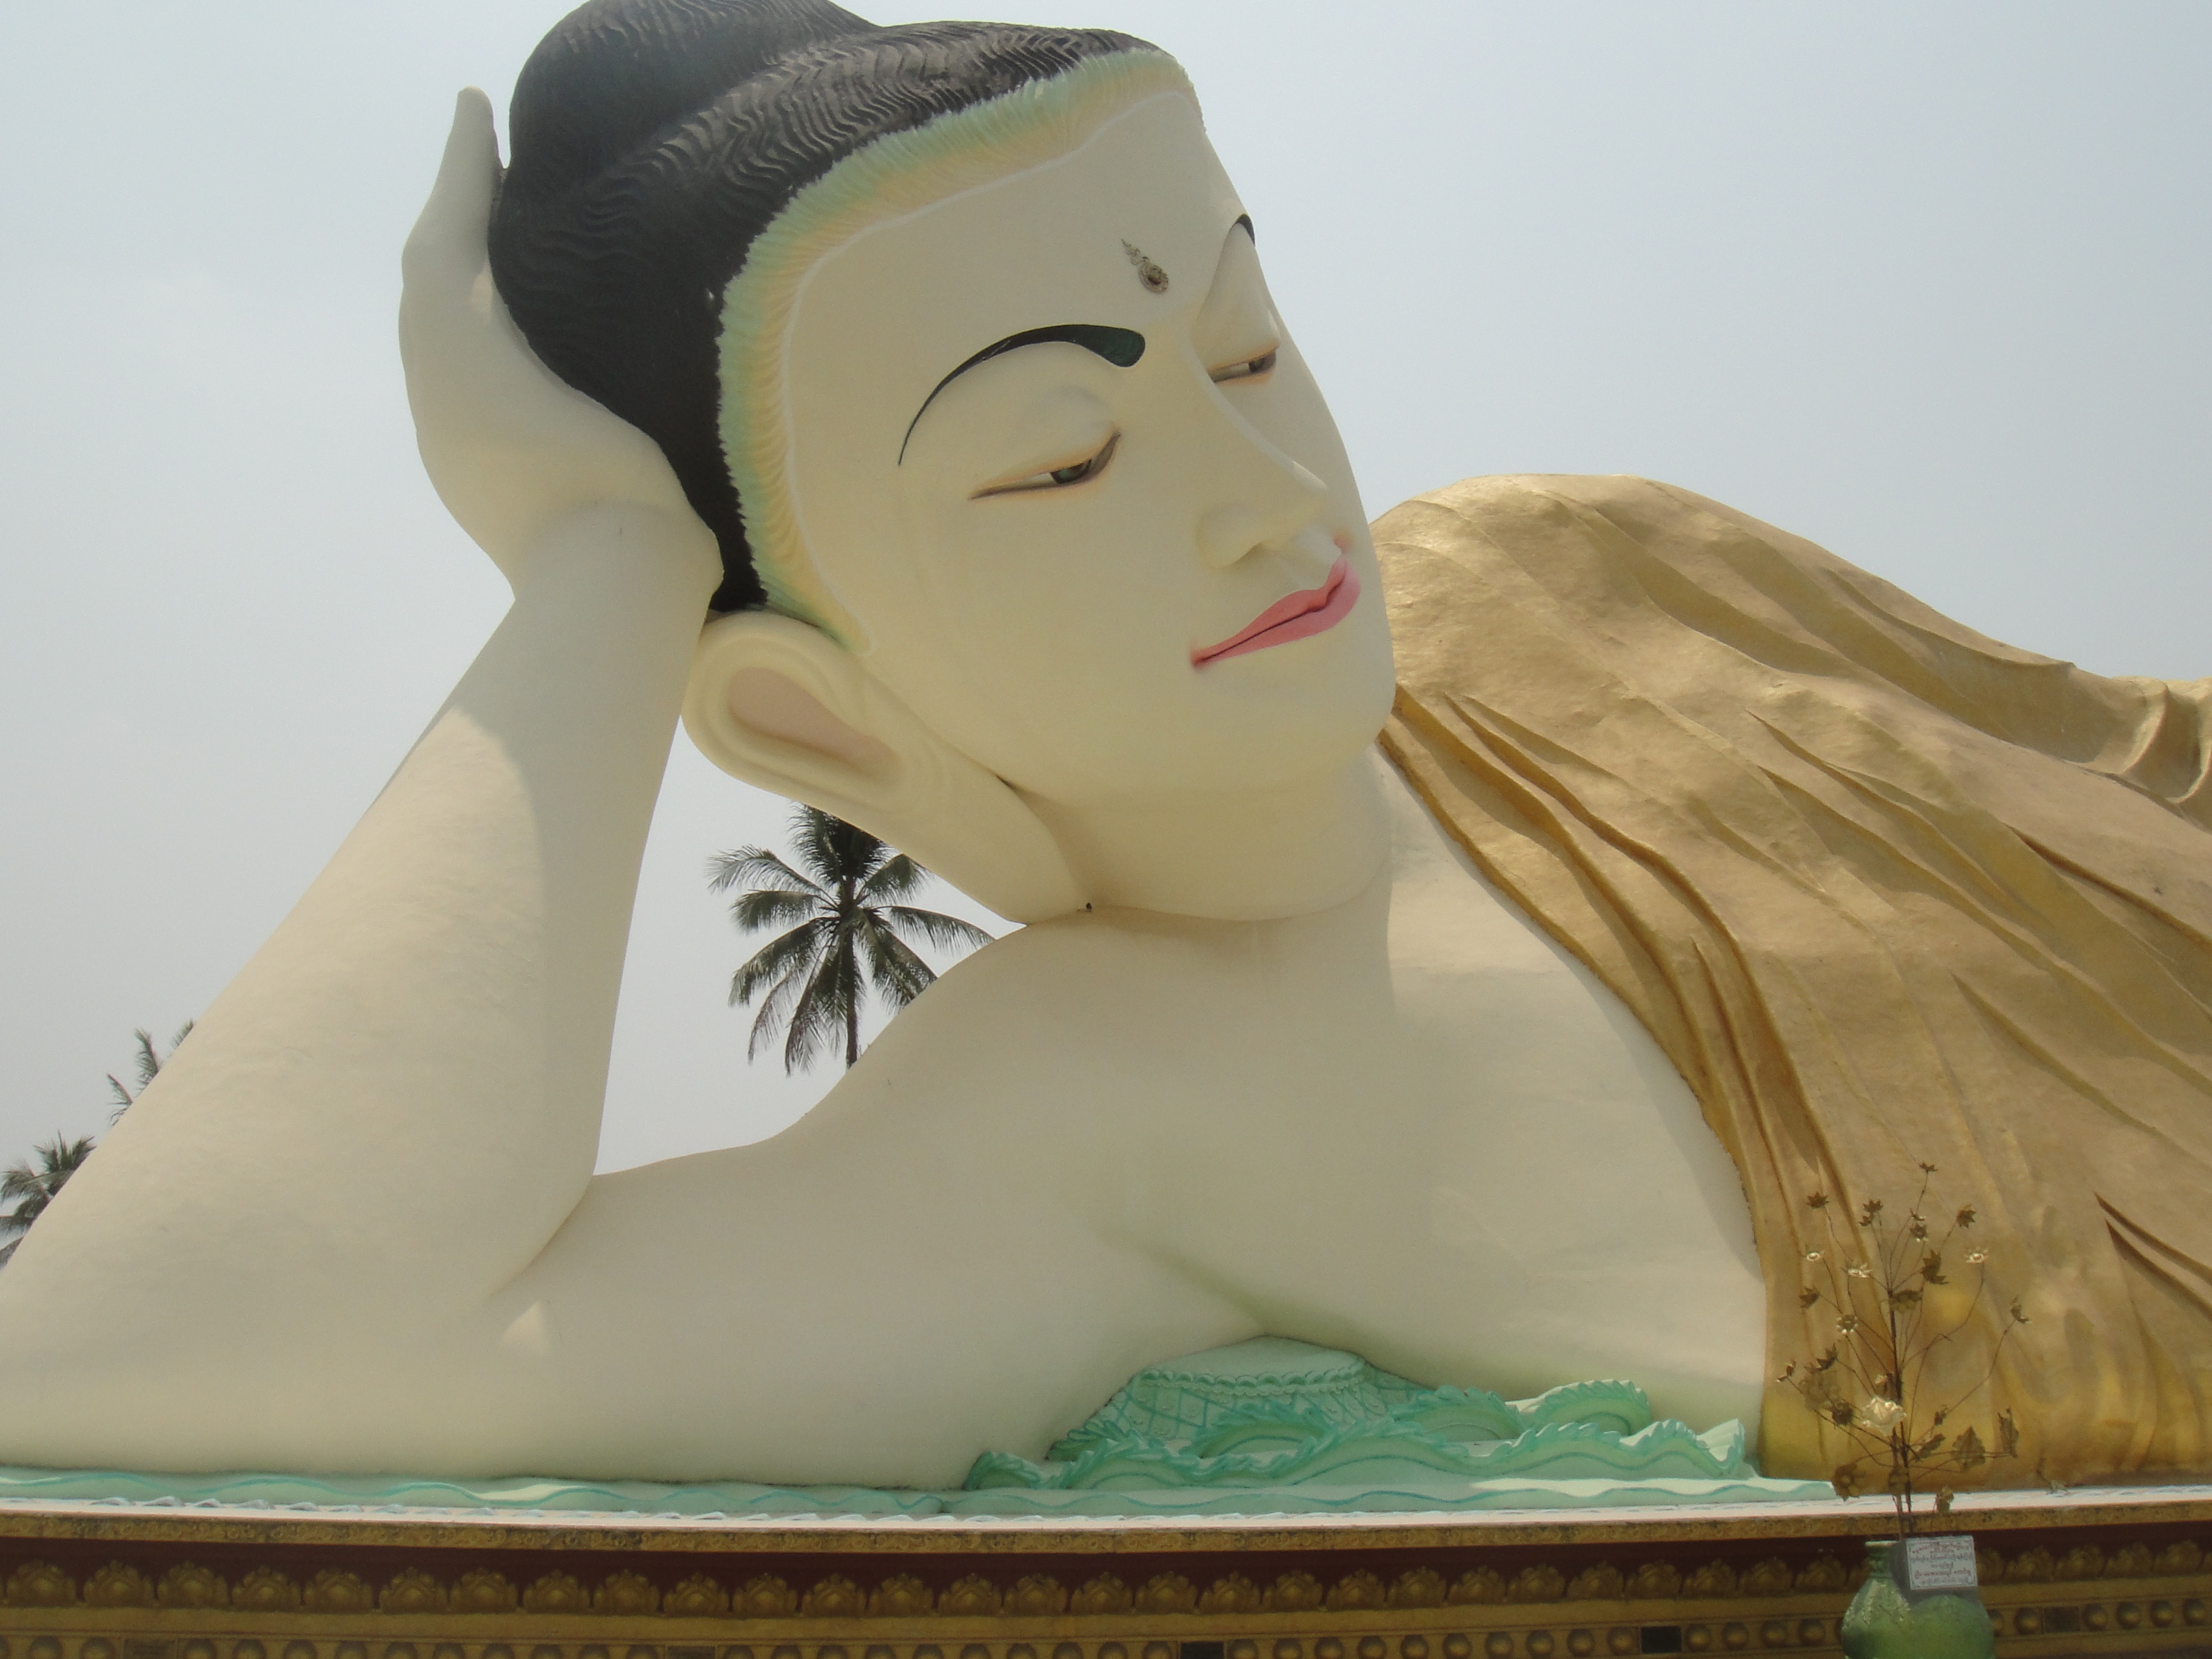
serene, buddhism, toy, face, sculpture, art, illustration, head, figurine, buddha, myanmar, burma, reclining buddha, bago